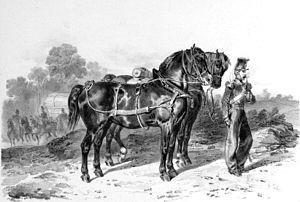
Race ardennaise (vers 1850)
Le Cheval lorrain, surnommé le haretard, est une ancienne race chevaline de labeur originaire de la région Lorraine, en France. Ses origines remontent au XVᵉ siècle, peut-être par croisements entre les races Comtois et Ardennais de l'époque, bien qu'il lui soit revendiqué, comme pour beaucoup d'autres races françaises, une lointaine origine arabe. Les nombreux conflits qui agitent son berceau d'élevage à l'époque de Louis XIV conduisent les paysans à garder et élever de petits chevaux laids et chétifs, qu'ils ne craignent pas de voir capturés ou réquisitionnés par des armées.